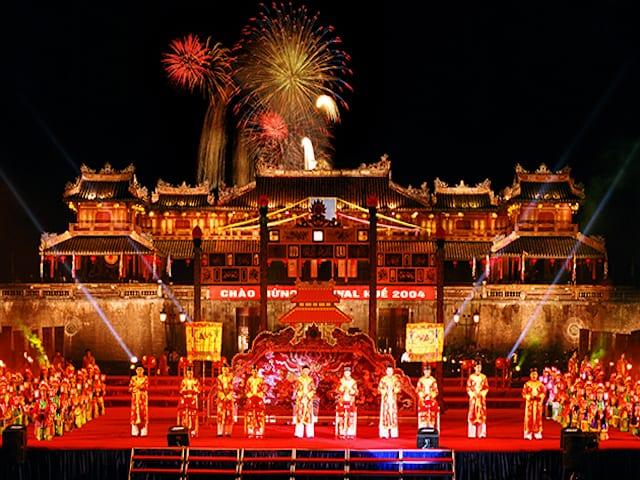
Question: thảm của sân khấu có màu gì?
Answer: thảm của sân khấu có màu đỏ